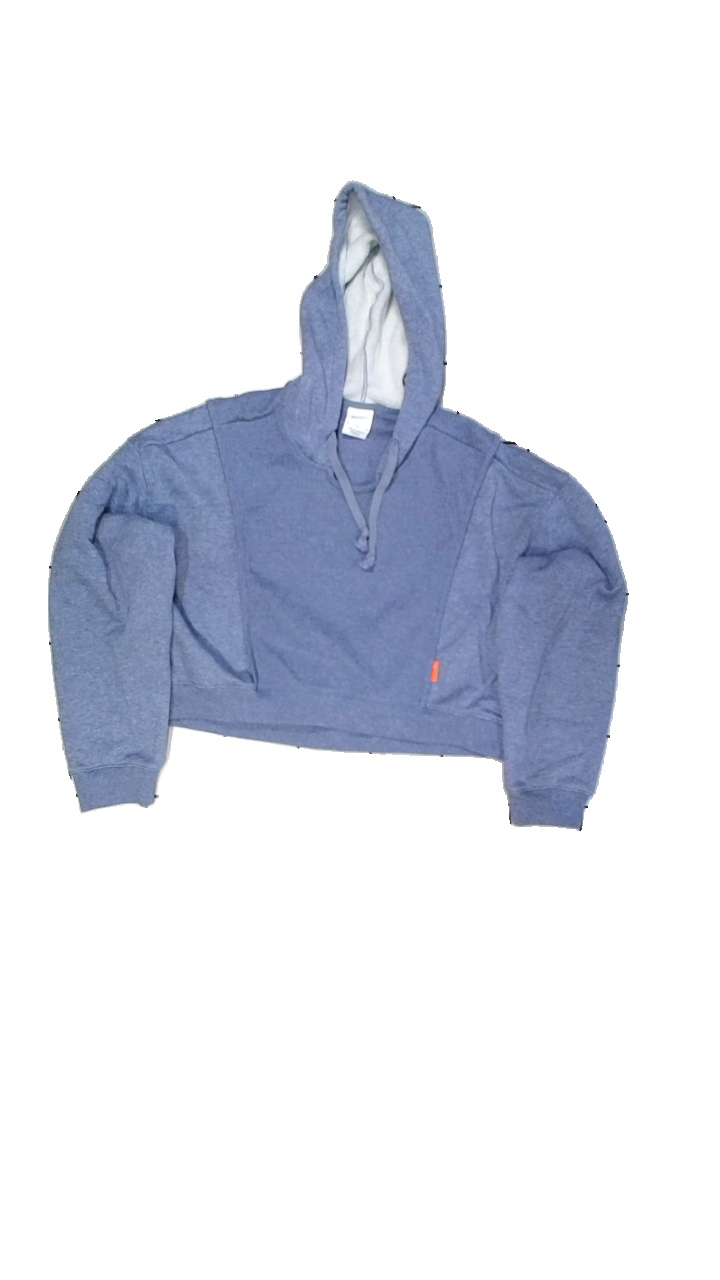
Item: Hoodie (Ladies)
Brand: Nike
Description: cropped luvtröja
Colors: Blue, Orange, White
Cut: Cropped
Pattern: Logo print
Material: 59% bomull 41% polyester
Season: All
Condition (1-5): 5
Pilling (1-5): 5
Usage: Reuse
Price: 50-100